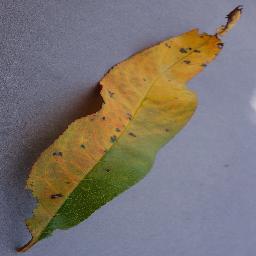
Label: Peach___Bacterial_spot